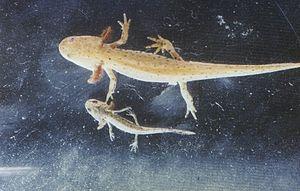
Les amphibiens, anciennement « batraciens », forment une classe de vertébrés tétrapodes. Ils sont généralement définis comme un groupe incluant l'« ensemble des tétrapodes non-amniotes ». La branche de la zoologie qui les étudie est l'herpétologie, plus précisément la batrachologie, du grec batrachos, grenouille, qui leur est spécialement consacrée.